David Monies

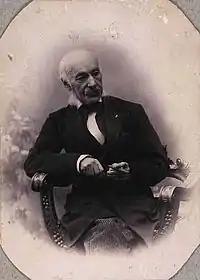
David Monies (date unknown)

David Monies (3 June 1812, Copenhagen - 29 April 1894, Frederiksberg) was a Danish portrait and genre painter.